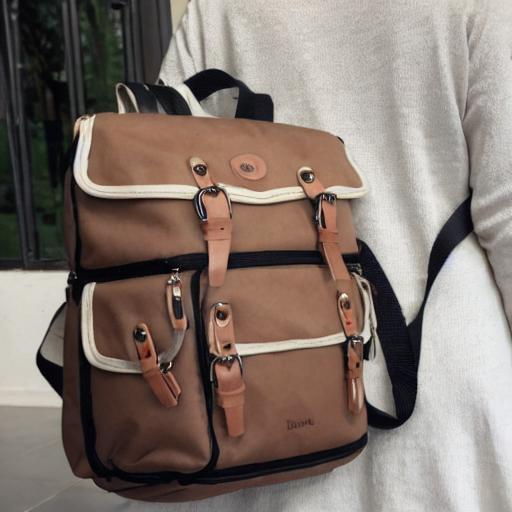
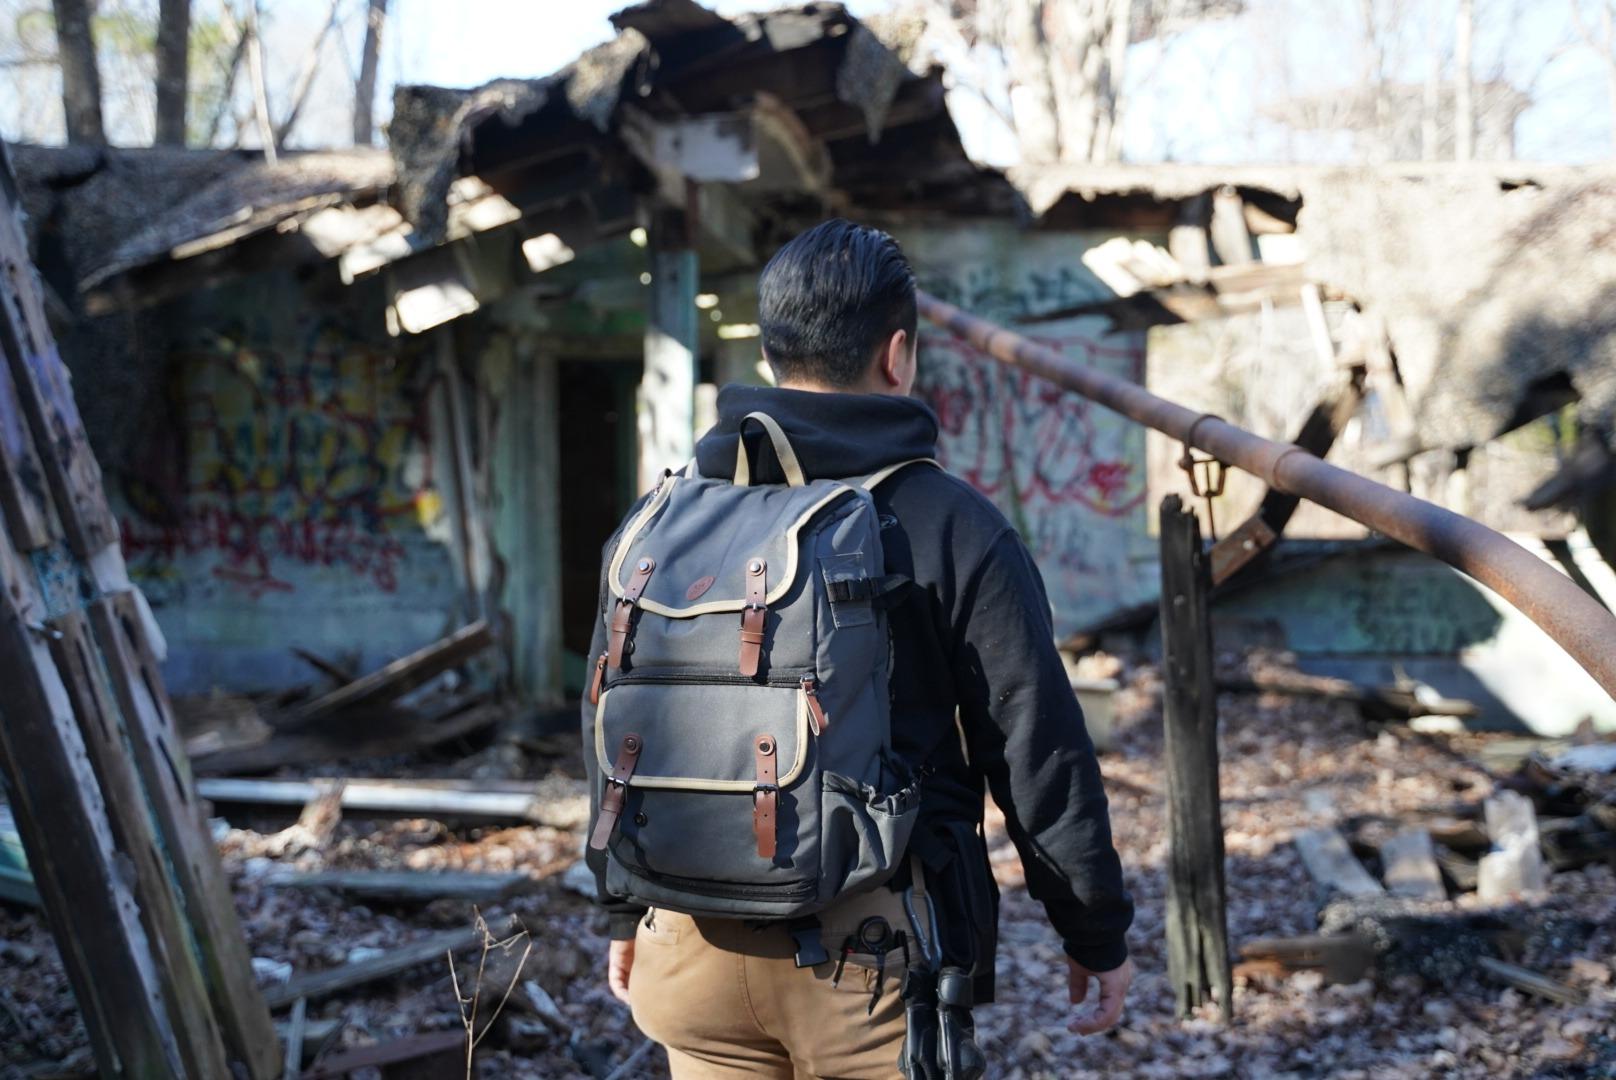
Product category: bag
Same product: no